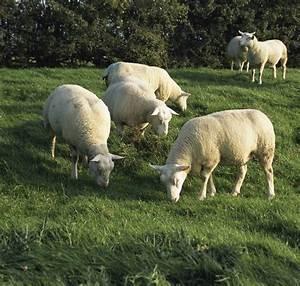
sheep